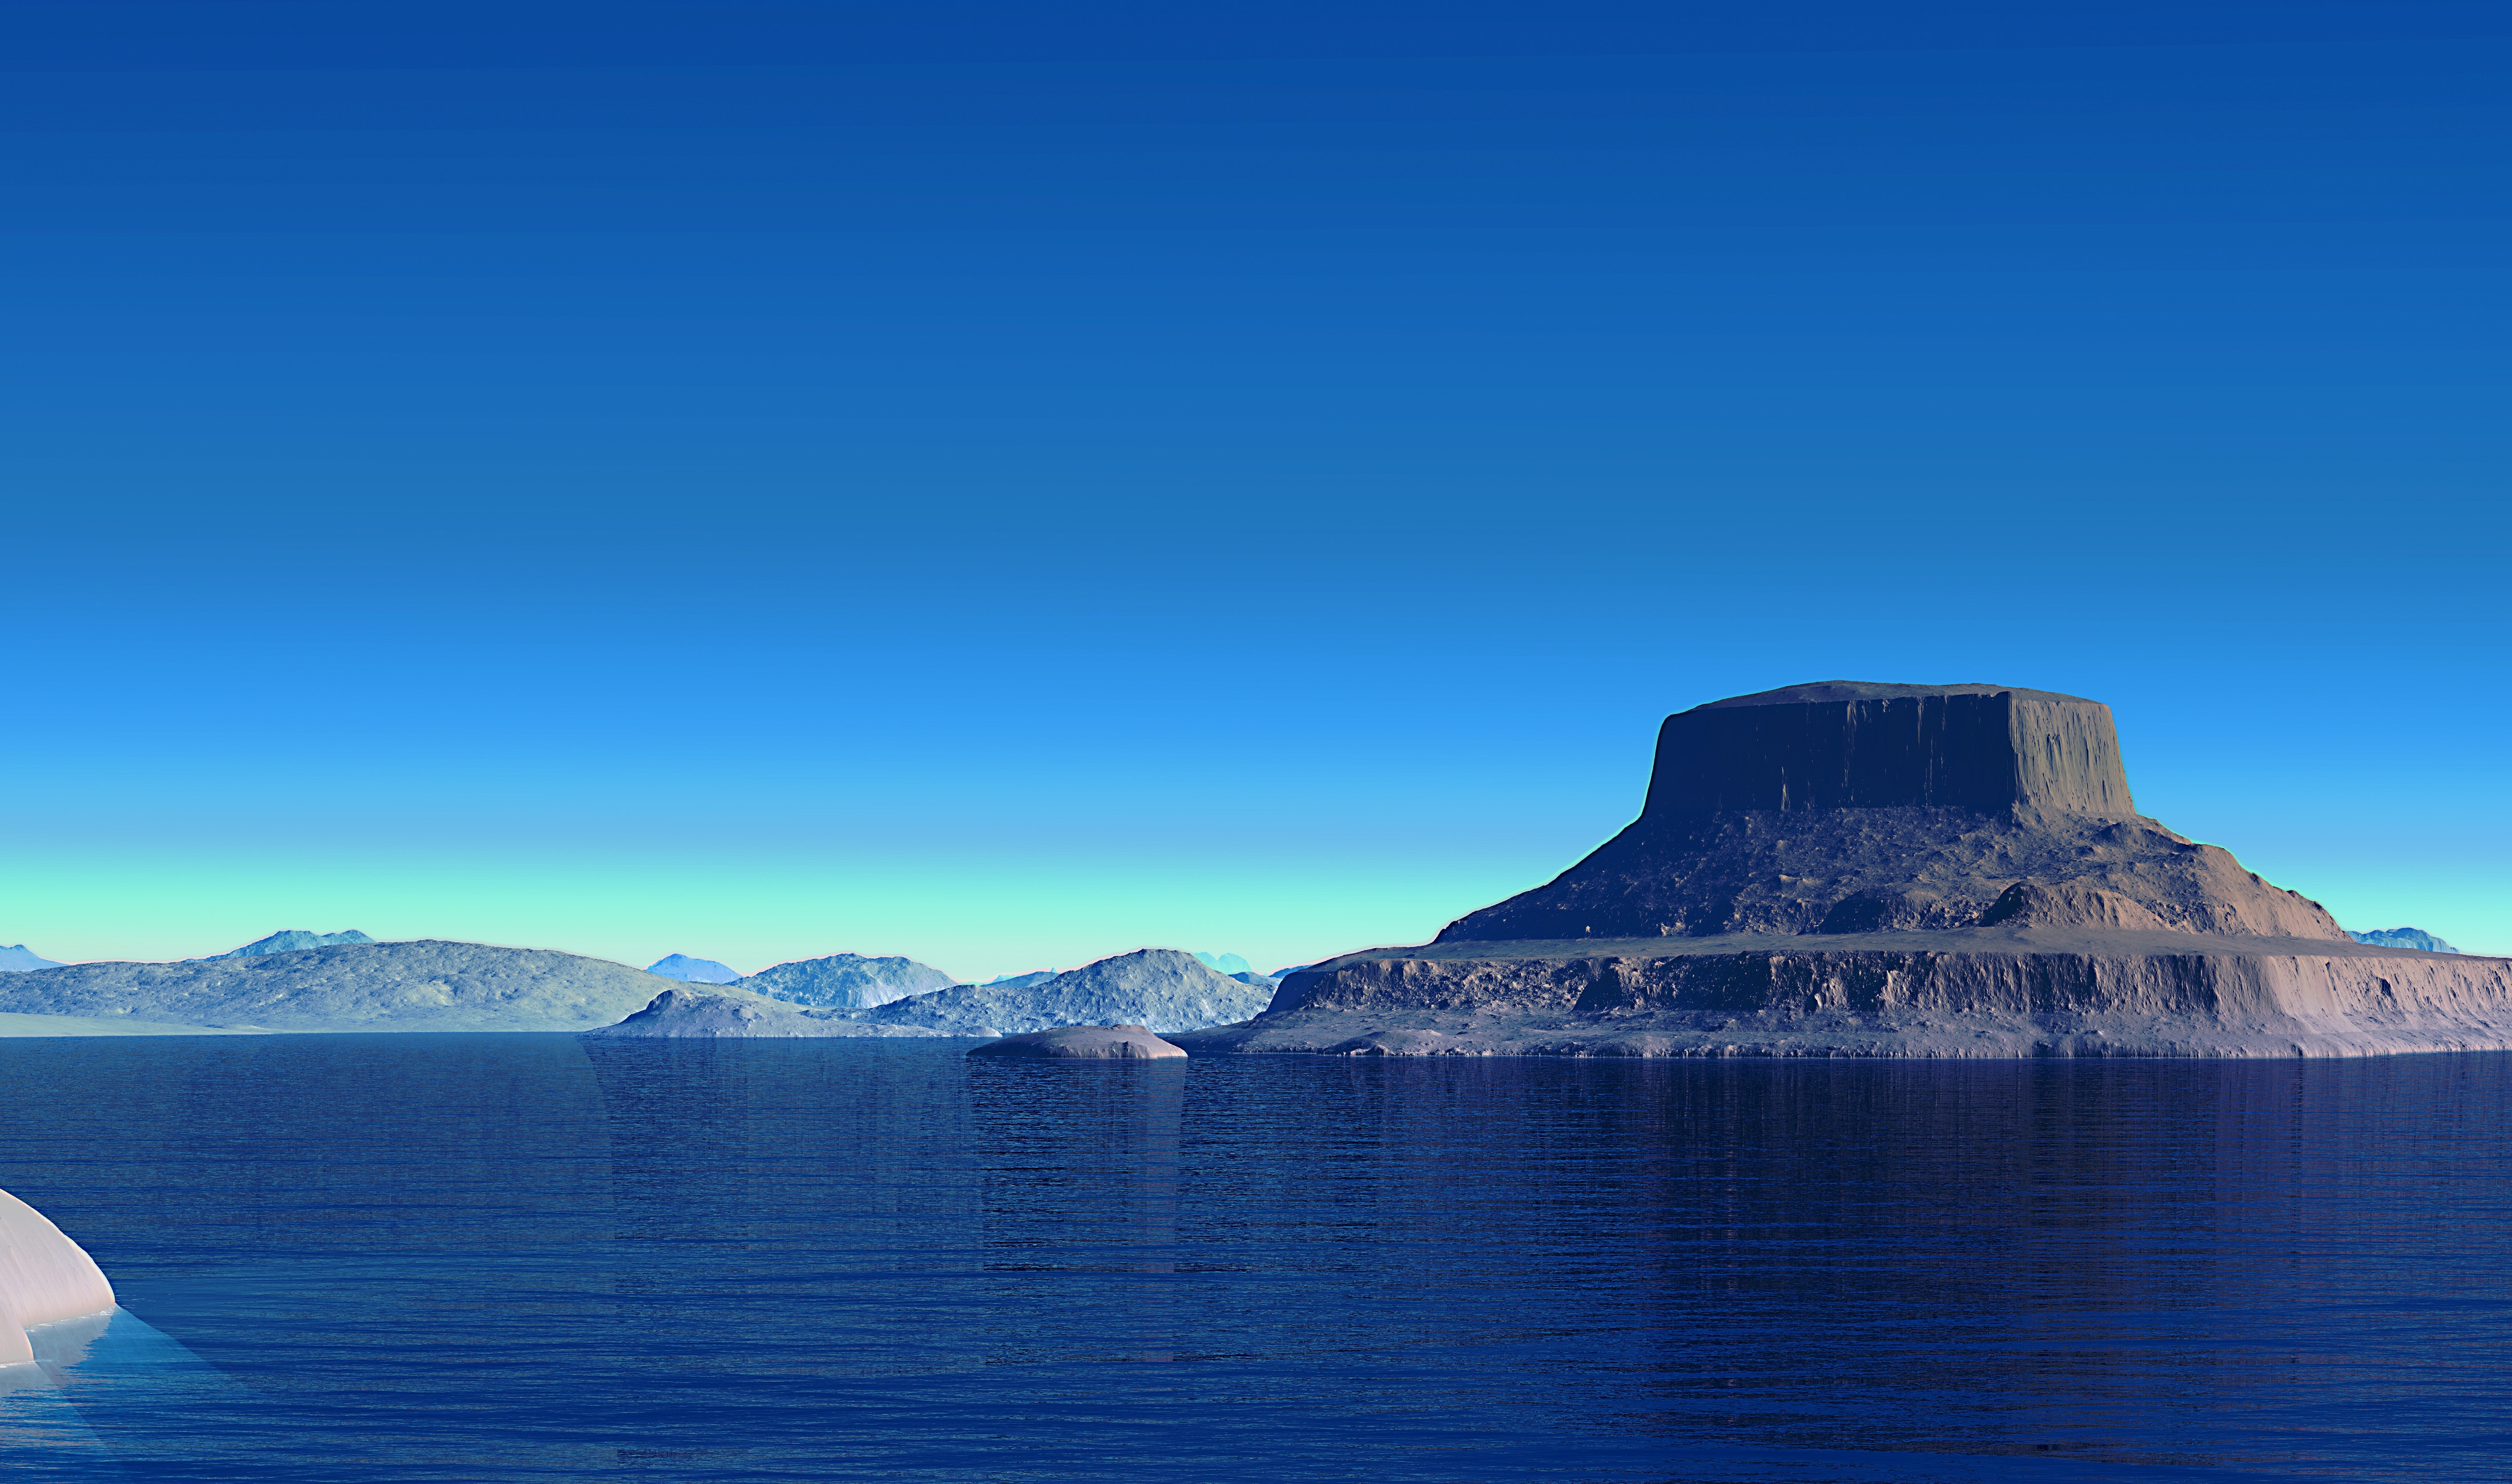
landscape, sea, coast, water, ocean, horizon, sky, desert, cliff, dusk, ice, reflection, bay, arctic, terrain, iceberg, mountains, digital, cape, voyager, virtual, landform, arctic ocean, sea ice